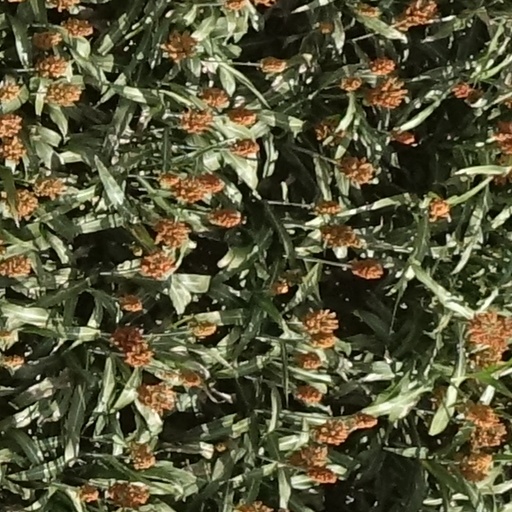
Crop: sorghum